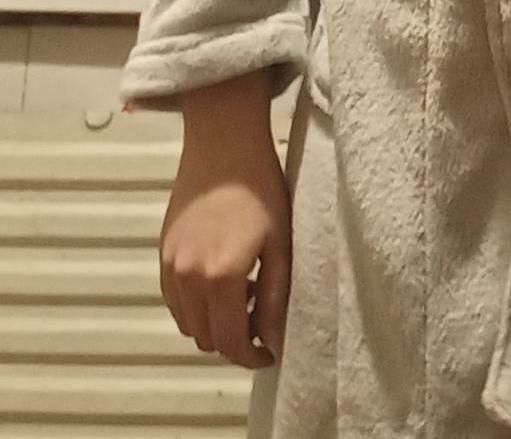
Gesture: no_gesture